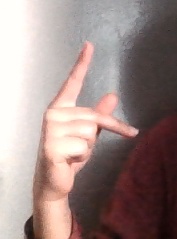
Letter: dha